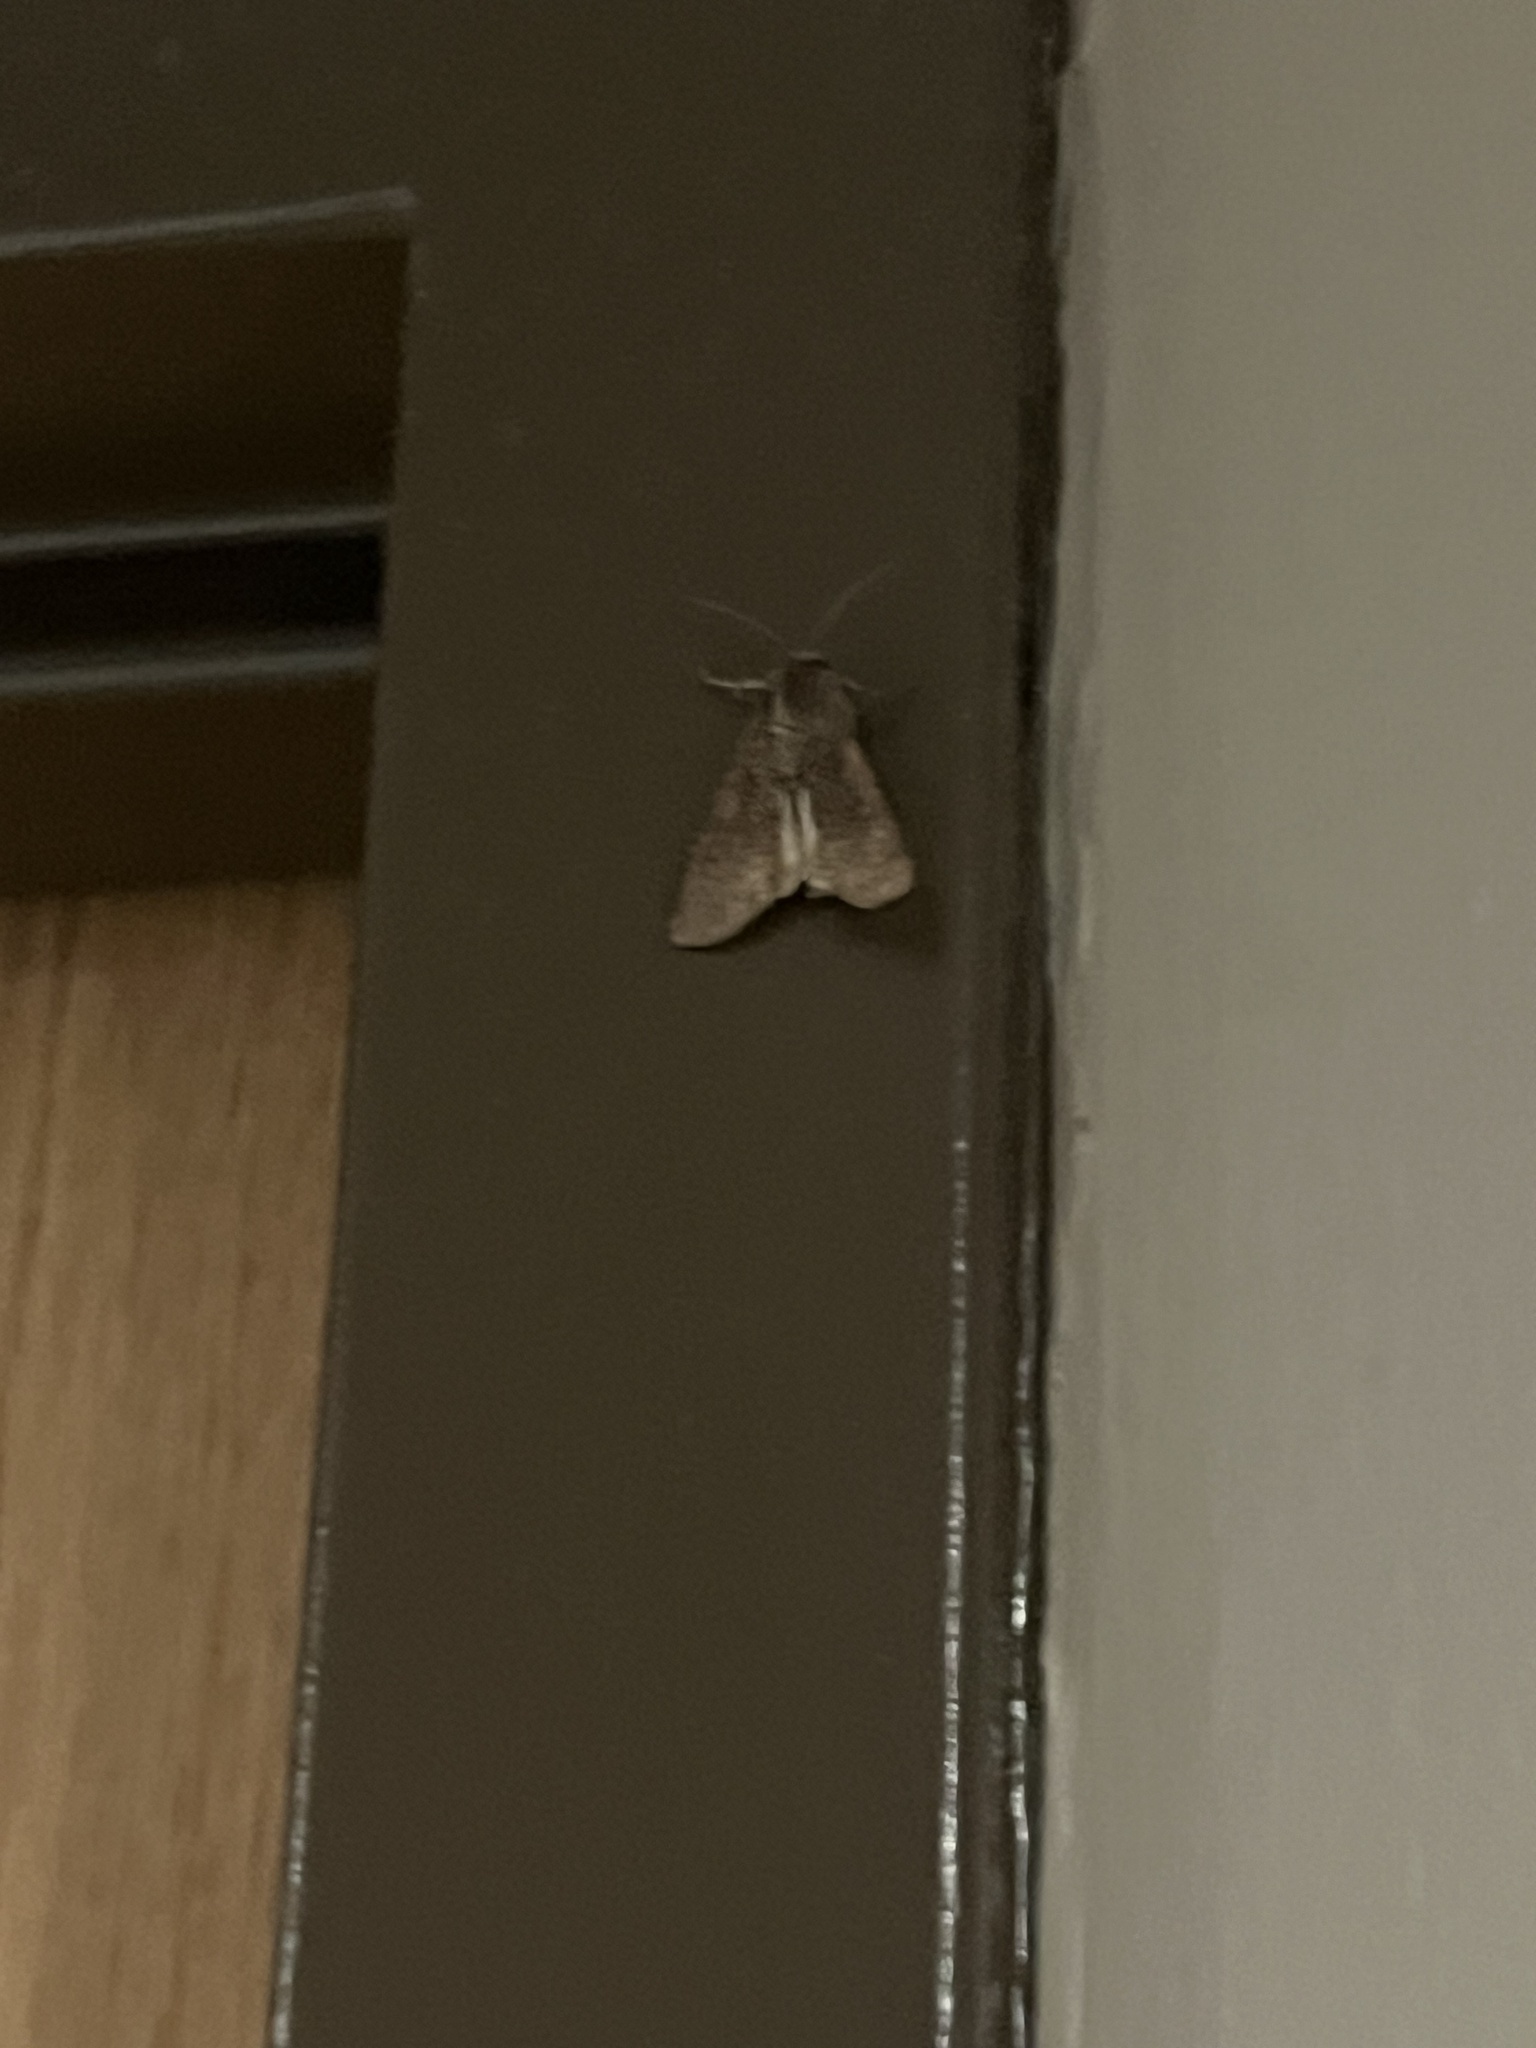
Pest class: cutworms